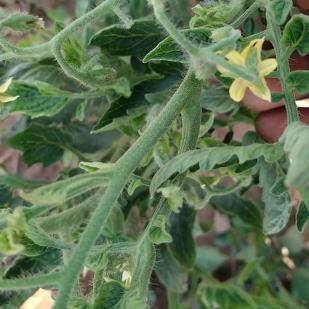
Crop: Tomato
Condition: virosis-d